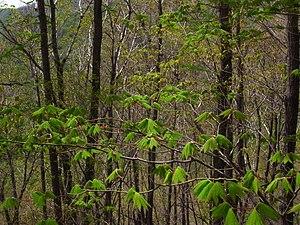
Les forêts décidues de Corée centrale forment une écorégion terrestre définie par le Fonds mondial pour la nature, qui appartient au biome des forêts de feuillus et forêts mixtes tempérées de l'écozone paléarctique. Elle s'étend sur la plus grande partie de la péninsule coréenne à l'exception de la côte sud, du Pyongan et des montagnes du nord ou de haute altitude. Dans les plaines, l'habitat naturel est devenu rare car il est situé dans une région fortement peuplée, à l'exception de la zone coréenne démilitarisée qui sert de refuge à de nombreuses espèces, en particulier des oiseaux migrateurs.